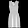
Label: Dress